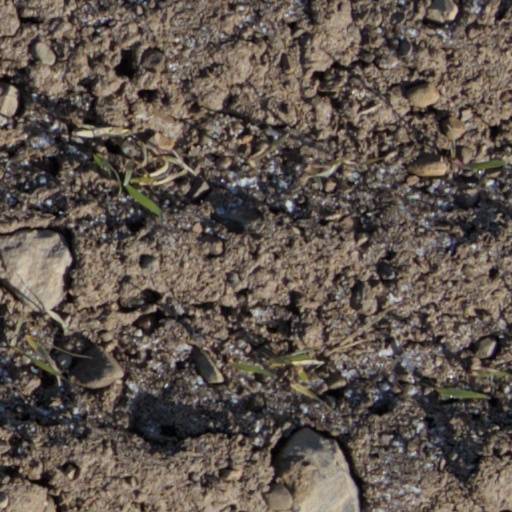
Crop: wheat